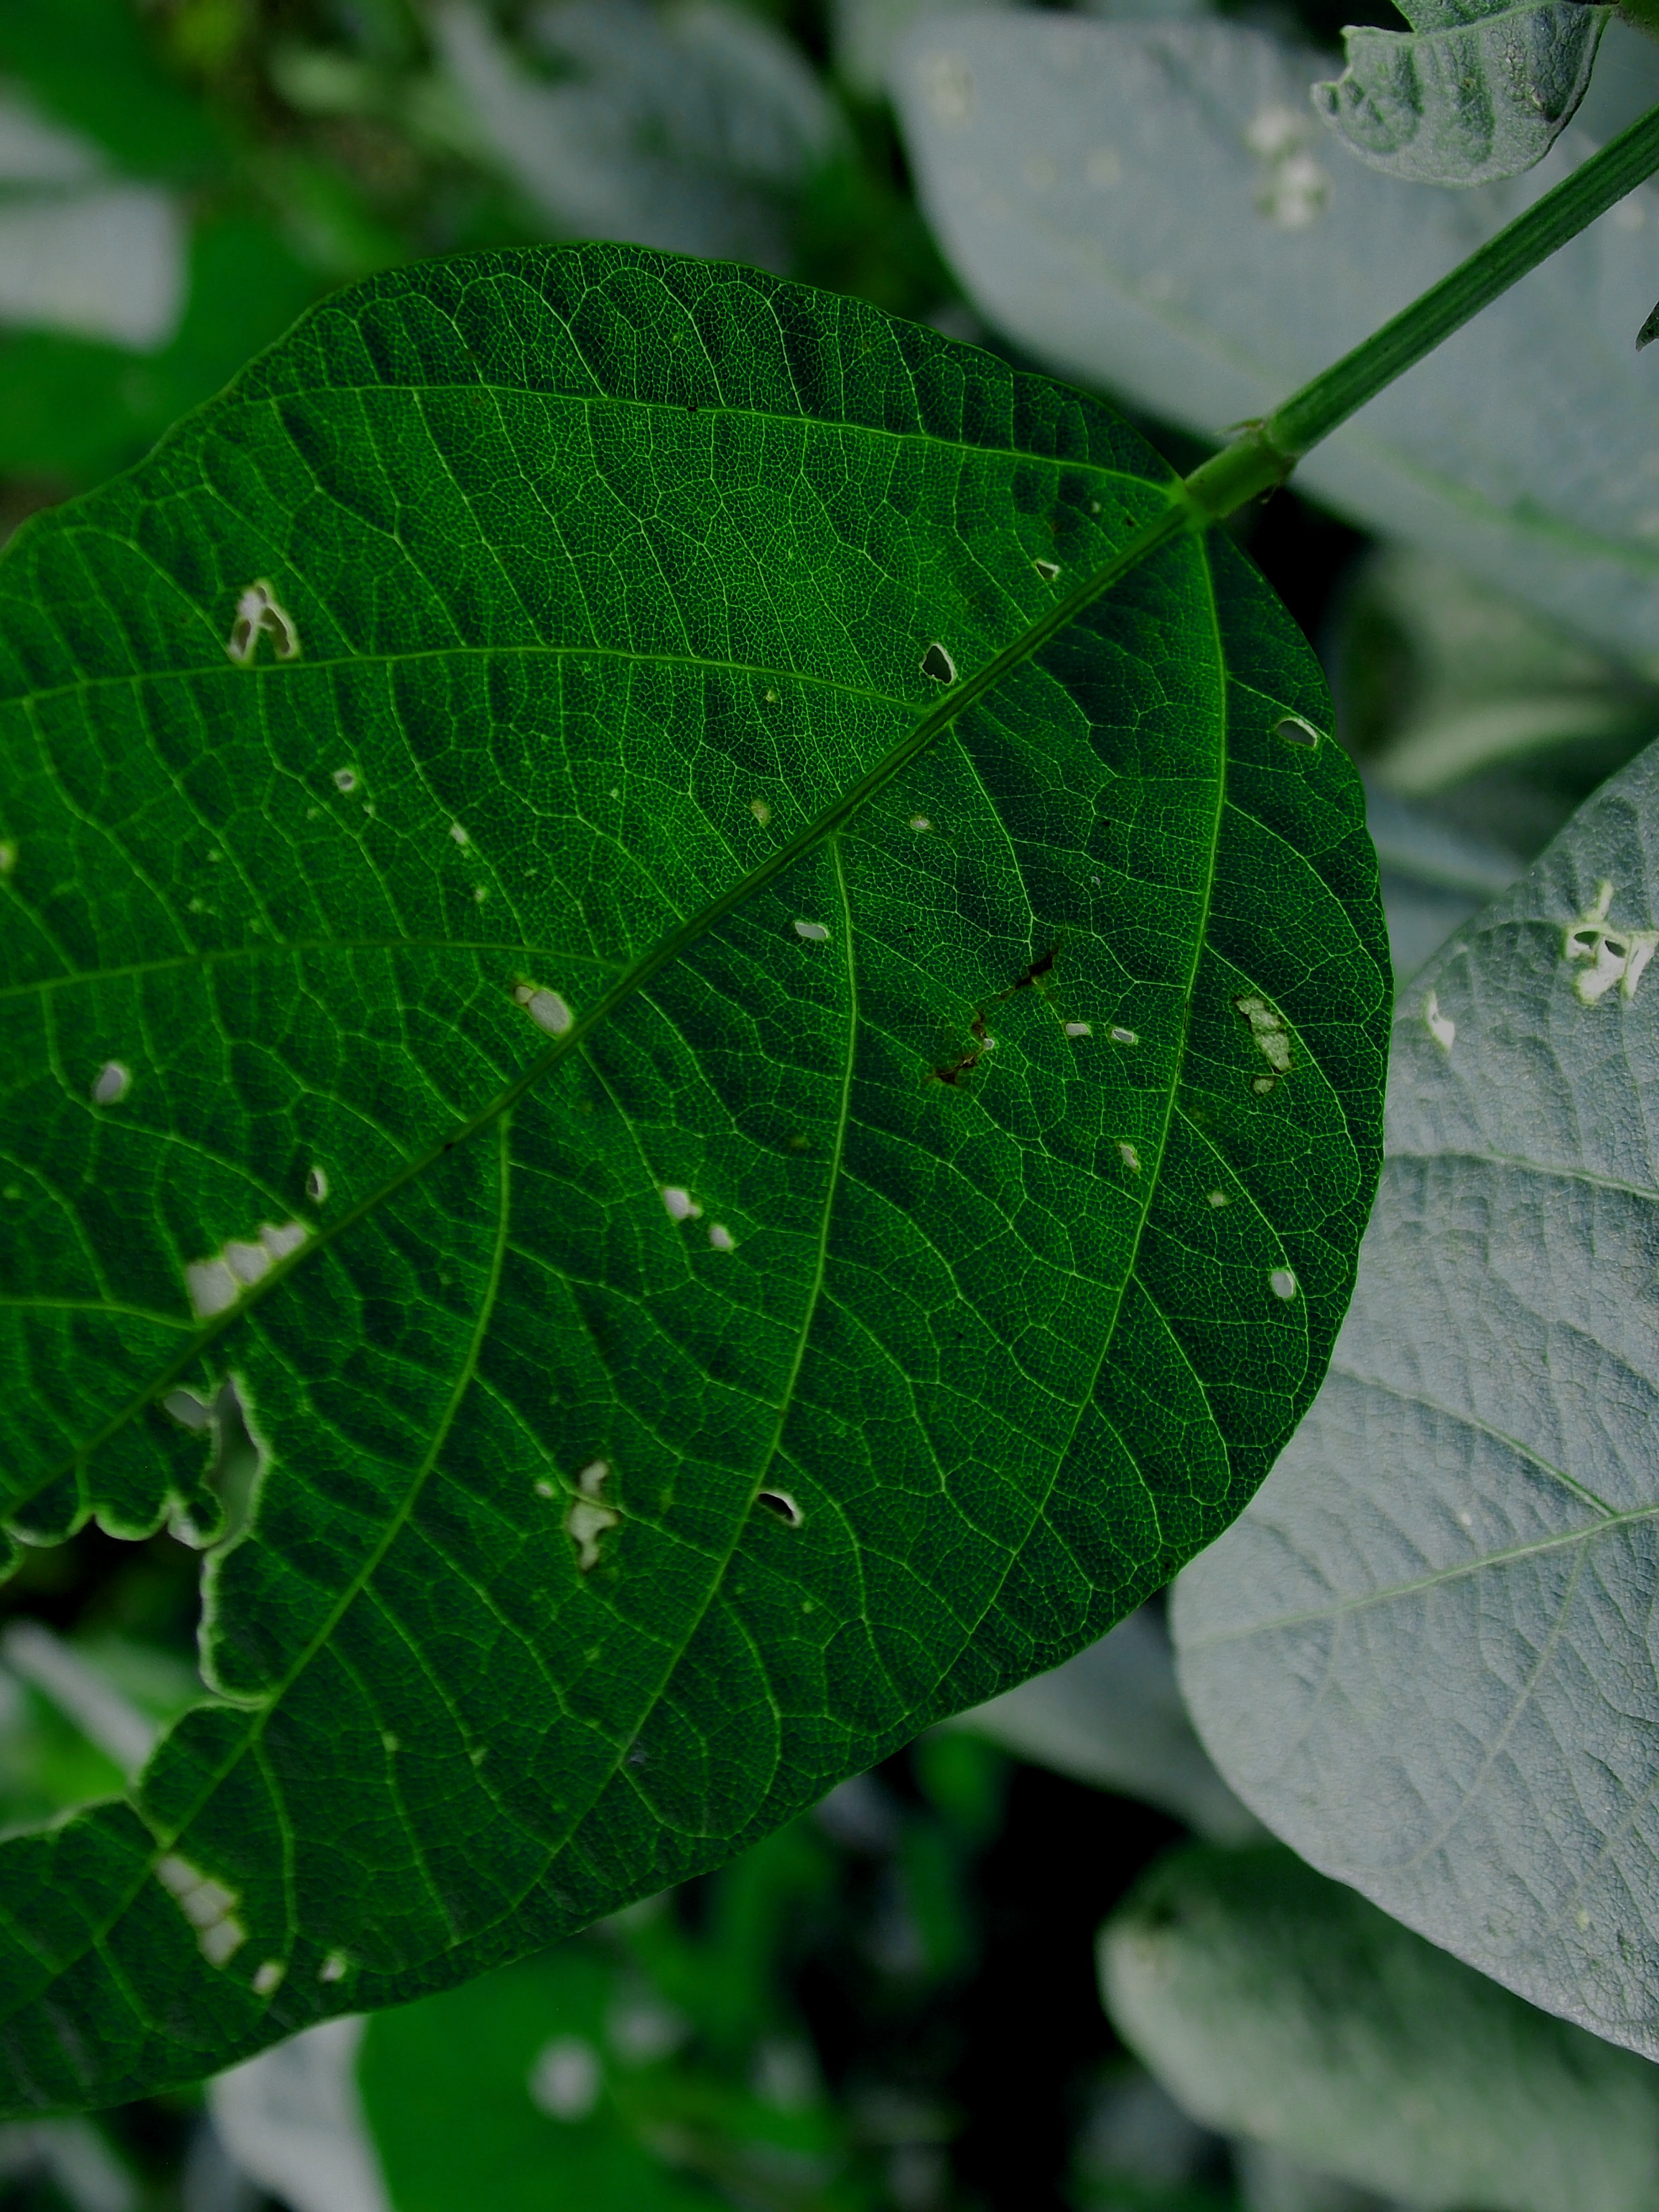
Label: Disease